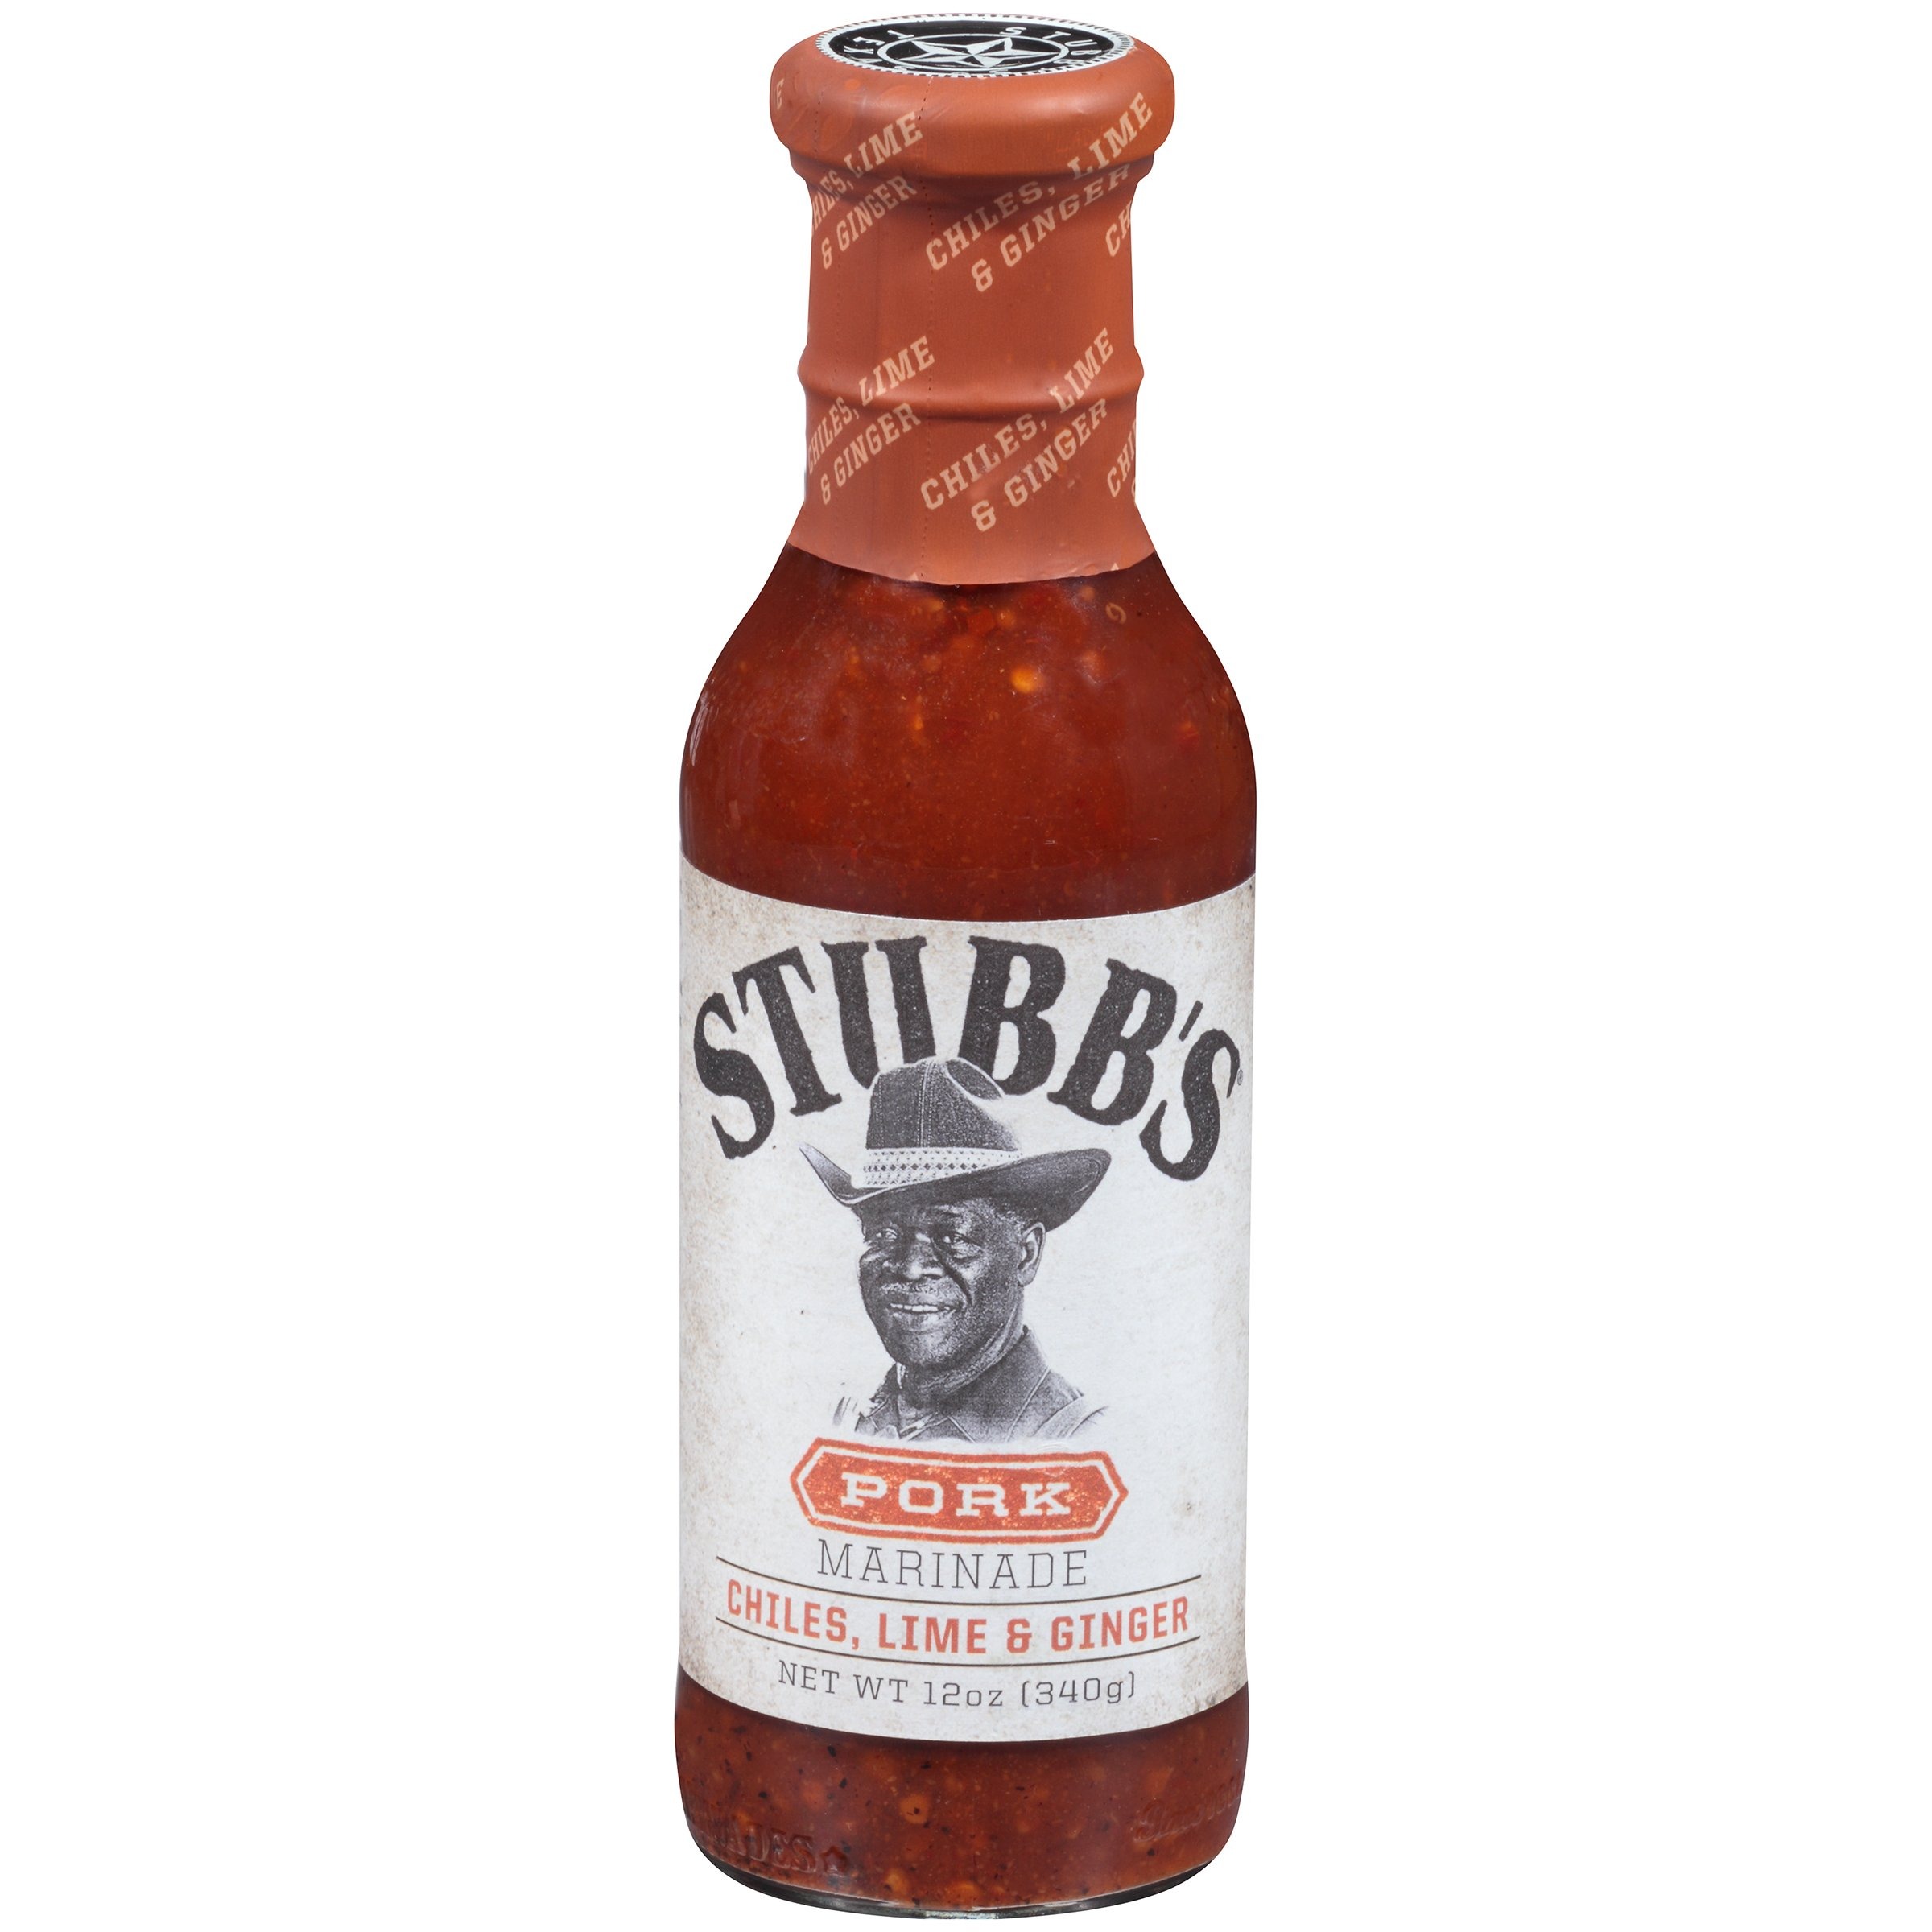
Item Name: Stubb's Marinade - Pork - 12 Ounces
Bullet Point: Stubbs Pork Marinade (12oz)
Product Description: Grocery
Value: 12.0
Unit: Fl Oz

Price: 7.46